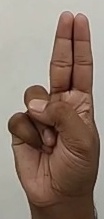
ASL sign: U